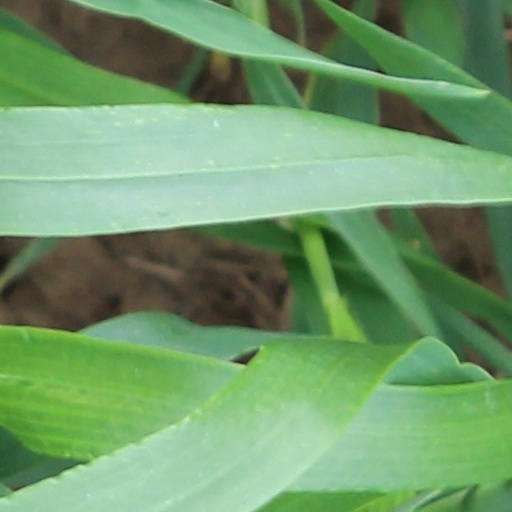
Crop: wheat